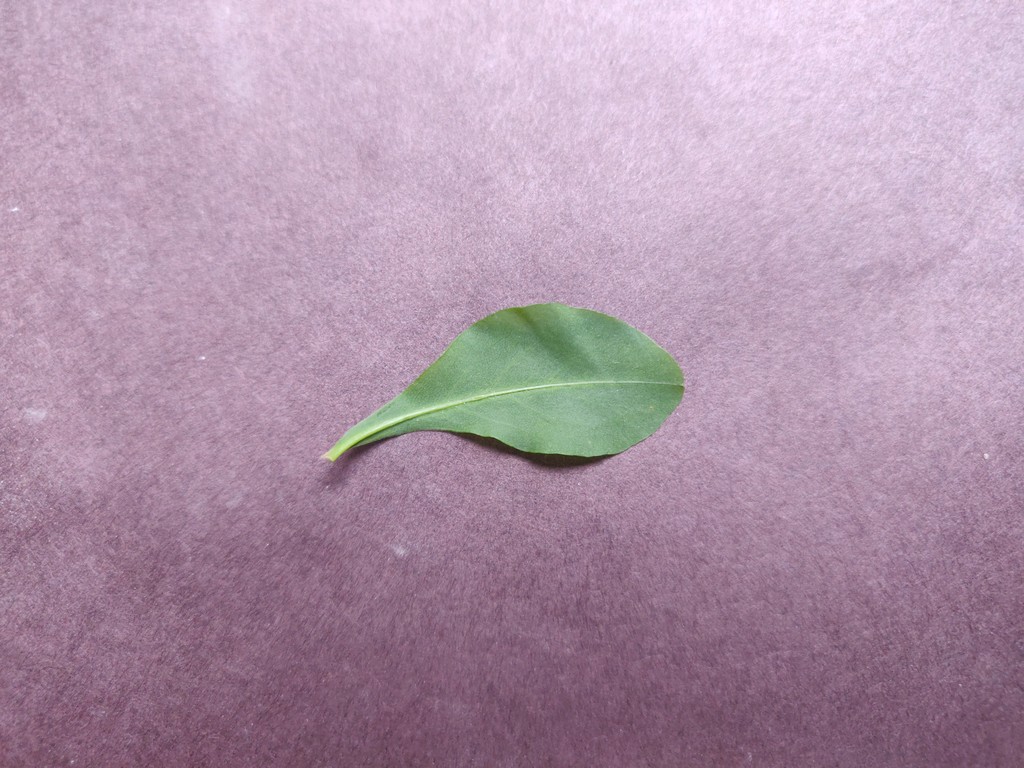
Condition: Healthy
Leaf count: single
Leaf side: back